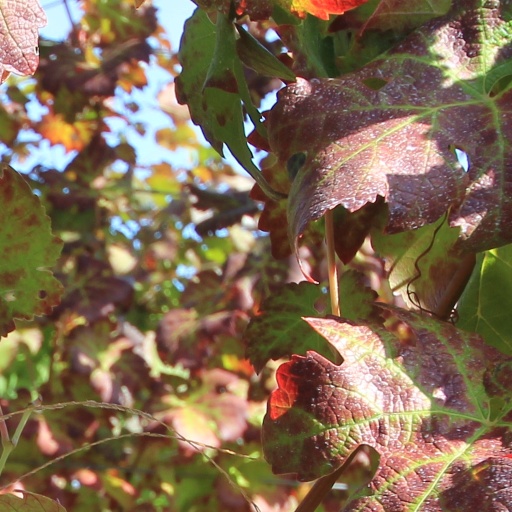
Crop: grape